Bette Midler

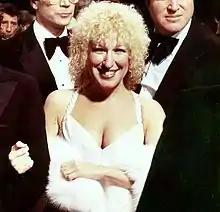
Midler at the premiere of her feature-film starring debut, "The Rose", in 1979

From 1975 to 1978, she also provided the voice of Woody the Spoon on the PBS educational series "Vegetable Soup." In 1977, Midler's first television special, whose title, "Ol' Red Hair is Back", was a takeoff on Frank Sinatra's "Ol' Blue Eyes Is Back", premiered, featuring guest stars Dustin Hoffman and Emmett Kelly. It went on to win the "Emmy Award" for Outstanding Special – Comedy-Variety or Music. In 1977 she also released her first live album, "Live at Last", a double album taken from concert performances in Cleveland, Ohio.